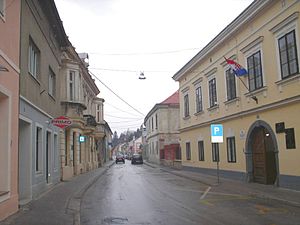
Krapina
Centrum i Krapina
Krapina er en by i det nordlige Kroatien, med et indbyggertal på ca. 4.600. Byen ligger tæt ved grænsen til nabolandet Slovenien.